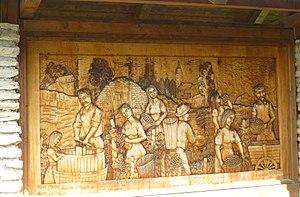
Hévíz est une ville en Hongrie dans le département de Zala à 5 km du lac Balaton. Elle est surtout connue pour son lac naturel alimenté par des sources chaudes qui ont des effets curatifs.